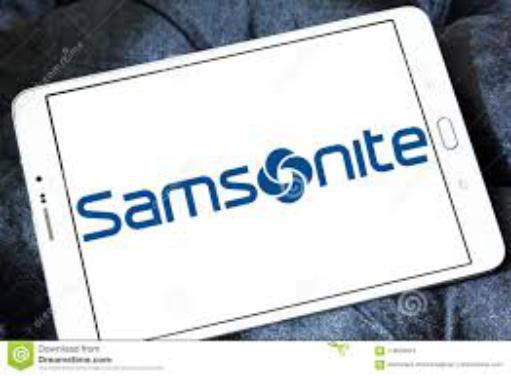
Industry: Clothes